Kalocsa

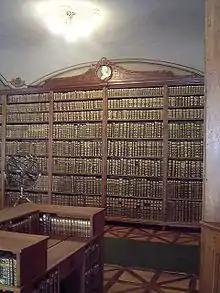
The Archiepiscopal Library in Kalocsa

There was a castle in the 14th century where the present building is now standing. It is a baroque-style monument, which was built in the 1760s. It stands to the north of the Cathedral. In the Palace the most visited premises are the Ceremonial Hall and the Archbishop's Library.